Aquarium de La Rochelle

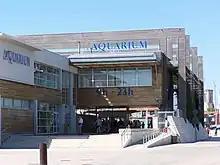
Aquarium de La Rochelle - Entrance

In 1988, during the second international aquarium congress in Monaco, the opening of the Aquarium La Rochelle was announced as being one of the biggest French aquaria at the time. The aquarium, then located near the marina of Les Minimes, was over with 36 aquaria whose volume total was 550,000 litres. Within 12 years, the building welcomed seven million visitors.